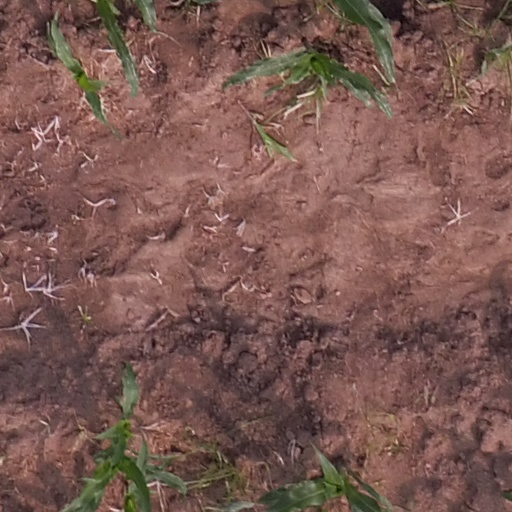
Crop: maize; corn